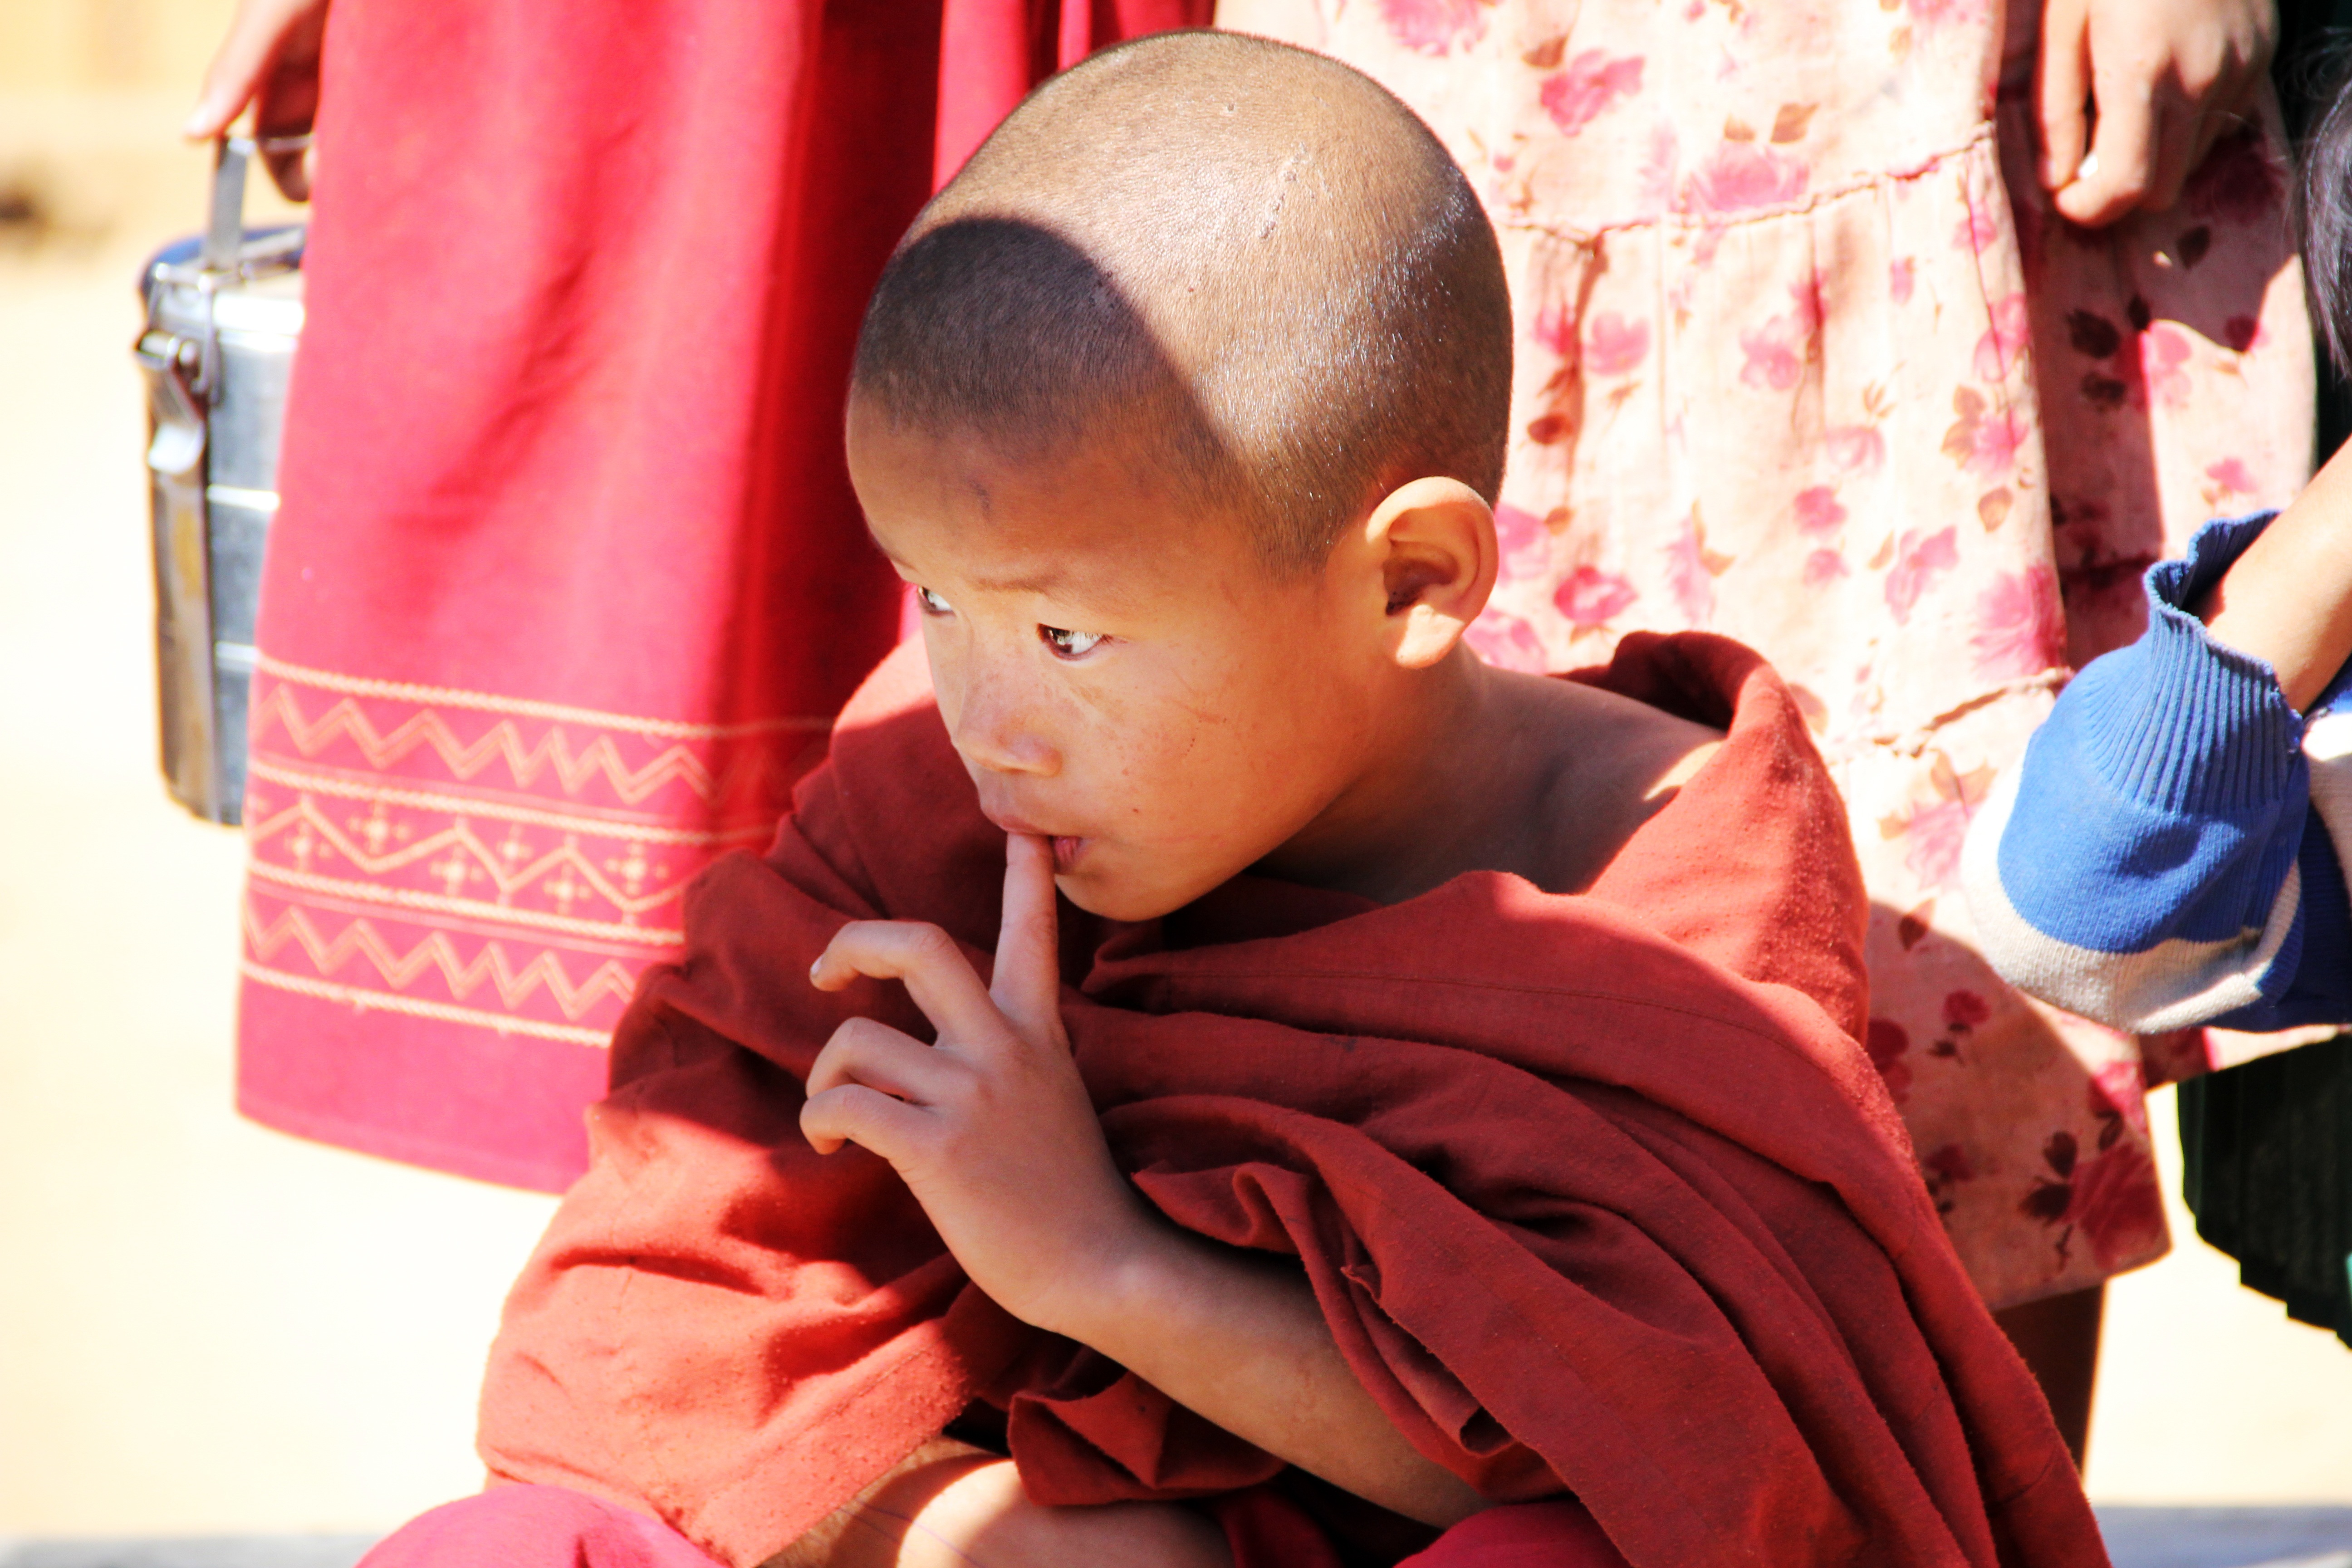
person, people, boy, red, buddhist, child, thoughtful, temple, infant, buddha, tradition, small buddhist, bald head